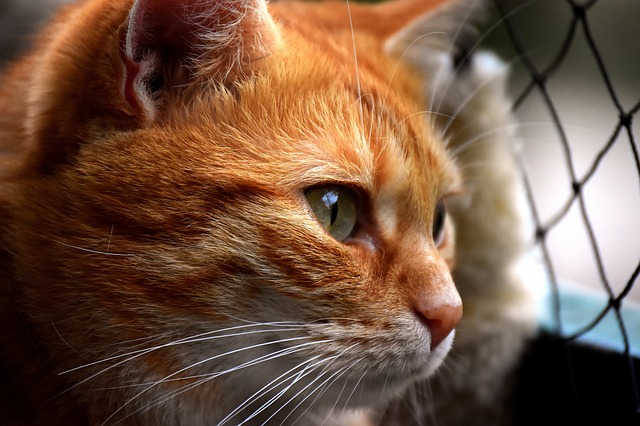
Label: cat